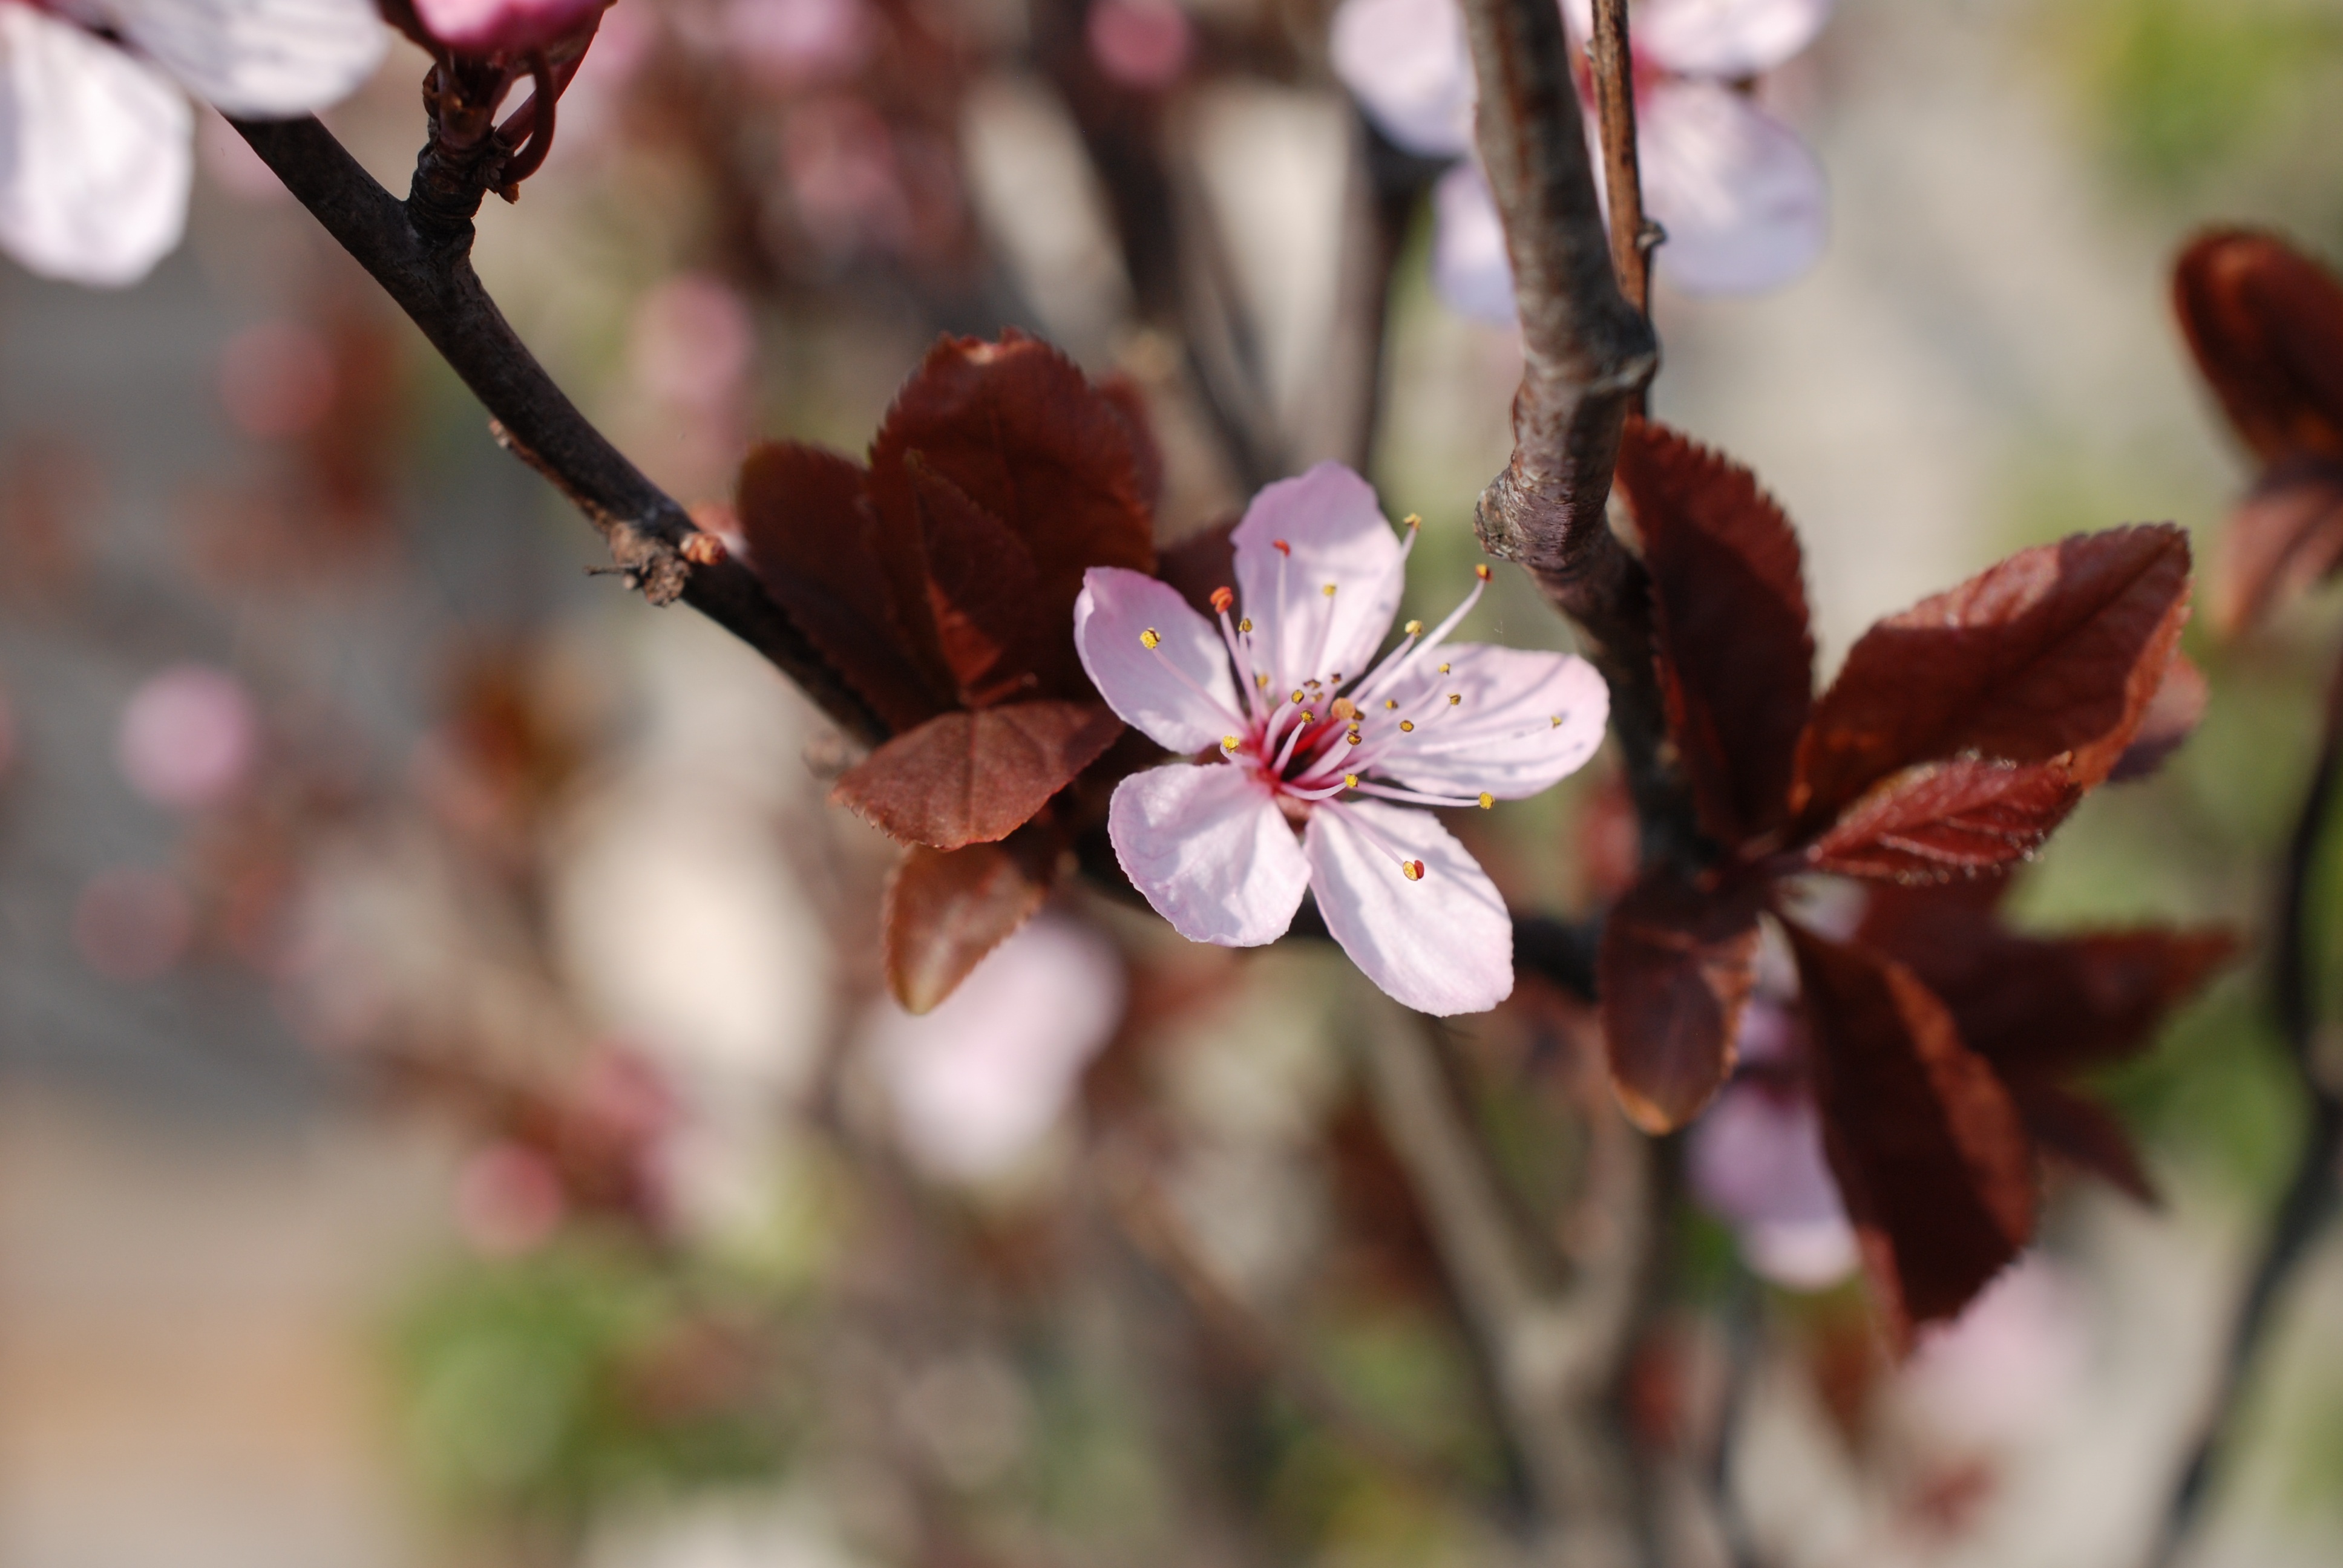
tree, nature, branch, blossom, plant, fruit, leaf, flower, petal, bloom, food, spring, green, red, produce, botany, flora, season, cherry blossom, twig, wildflower, close up, sheet, bud, macro photography, flowering plant, prunes, plant stem, land plant